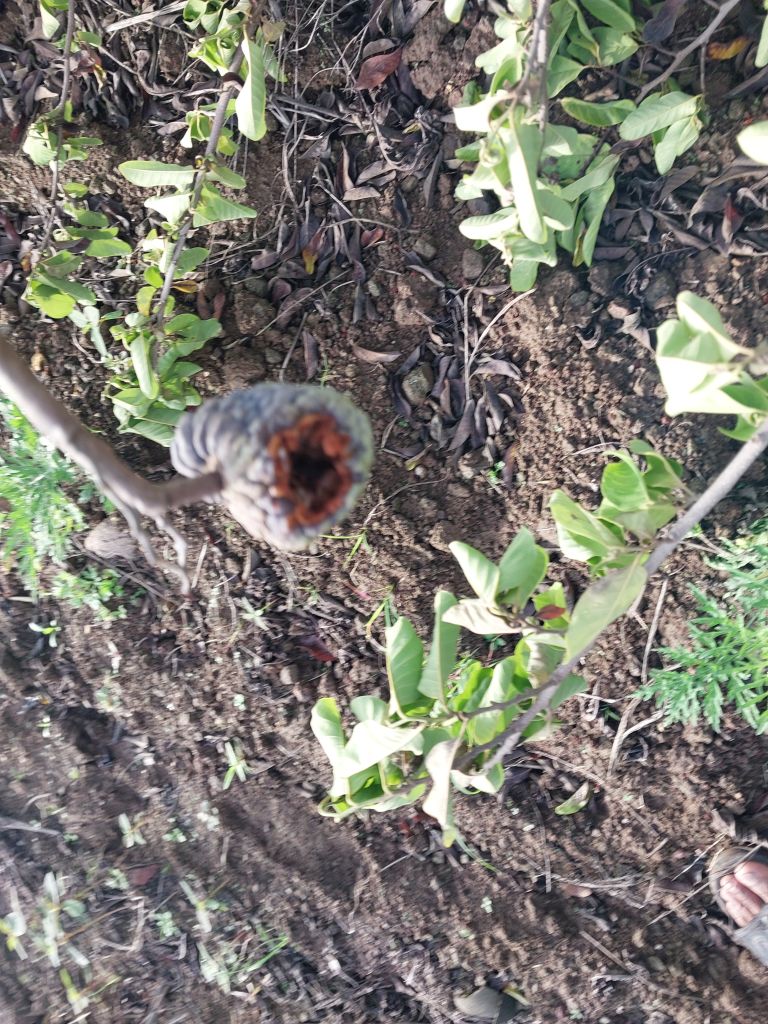
Disease label: Blank Canker